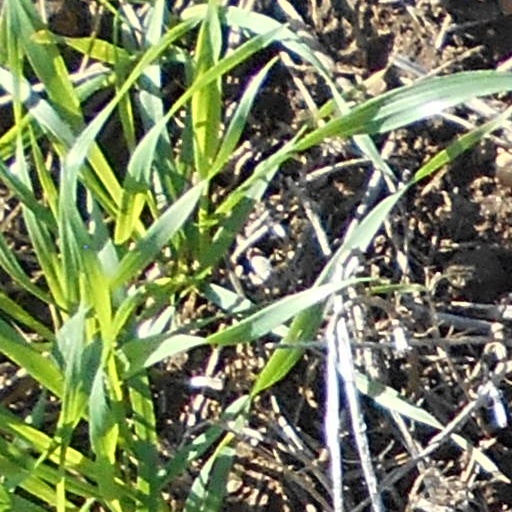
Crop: wheat